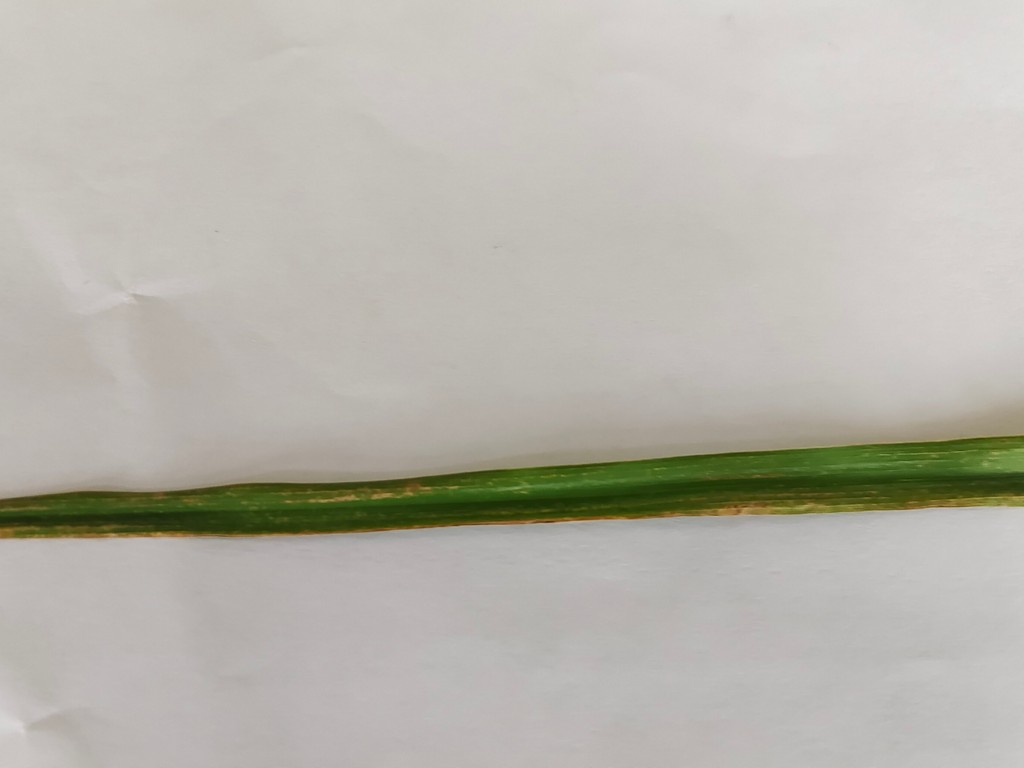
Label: Unhealthy